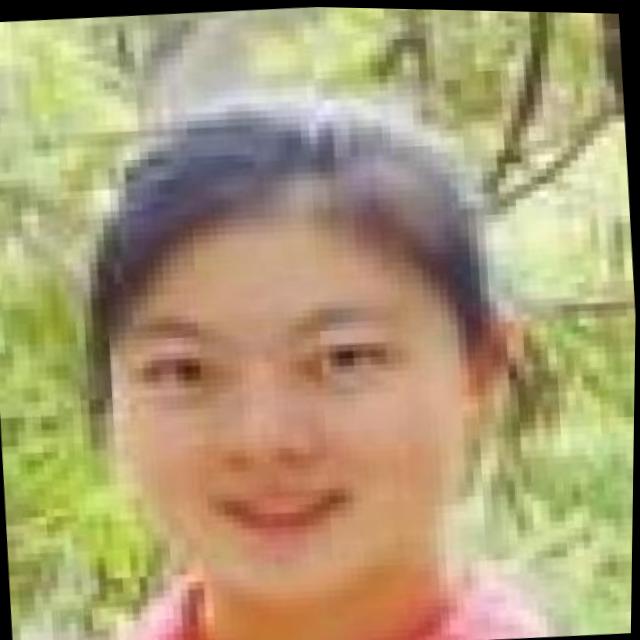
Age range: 13-20